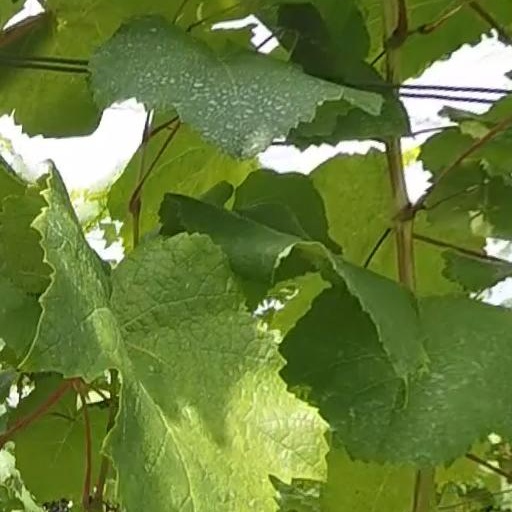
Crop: grape